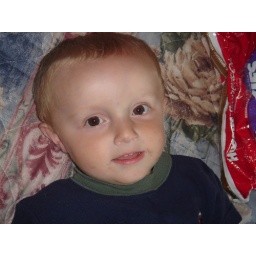
boy in bed